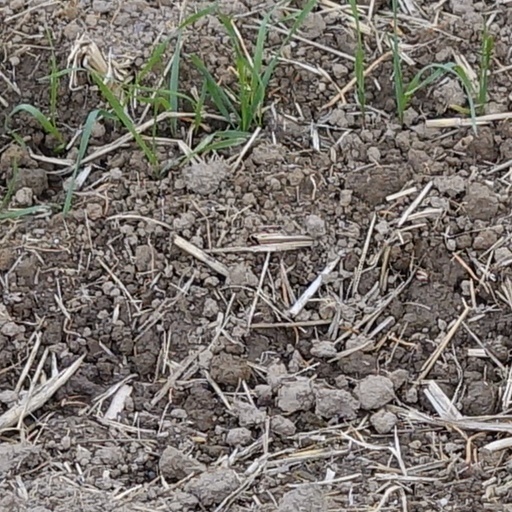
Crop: wheat